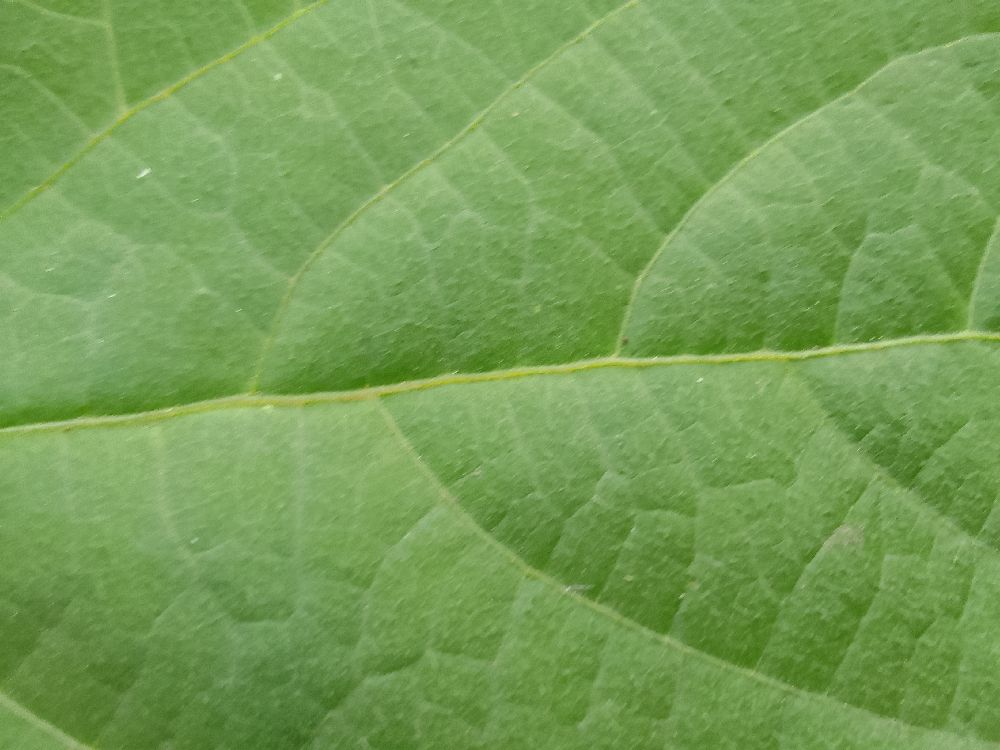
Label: healthy